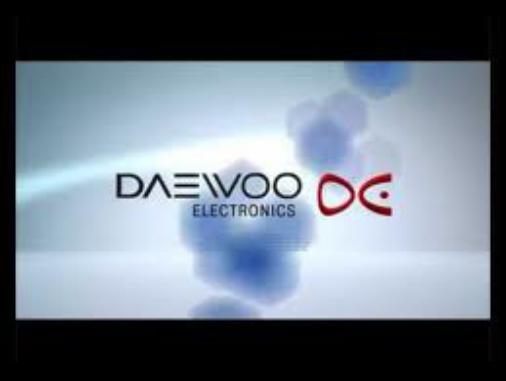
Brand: Daewoo Electronics
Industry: Electronic